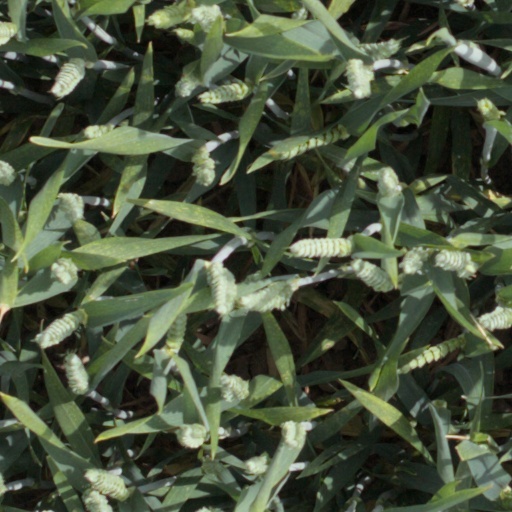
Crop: wheat